You May Not Kiss the Bride

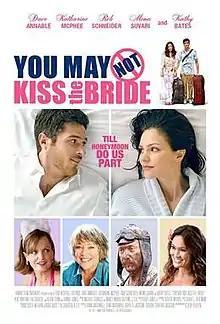
Theatrical release poster

You May Not Kiss the Bride is a 2011 romantic action comedy written and directed by Rob Hedden and starring Dave Annable, Katharine McPhee, Mena Suvari, Kathy Bates, and Rob Schneider.